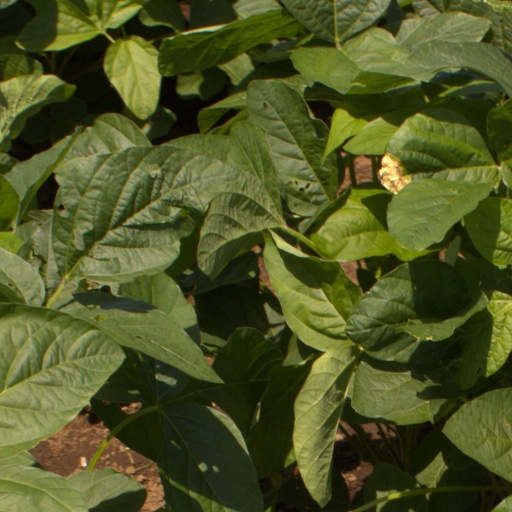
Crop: soybean